Chevrolet Vega

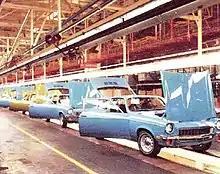
Lordstown Assembly, Vega Final Line

In November 1970, GM paid $50 million ($ in dollars ) for initial licenses to produce the Wankel rotary engine. GM president Ed Cole projected its release in October 1973 as a 1974 Vega option. The General Motors Rotary Combustion Engine (GMRCE) had two rotors displacing , twin distributors and coils, and an aluminum housing. RC2-206 Wankels were installed in 1973 Vegas for cold weather testing in Canada.